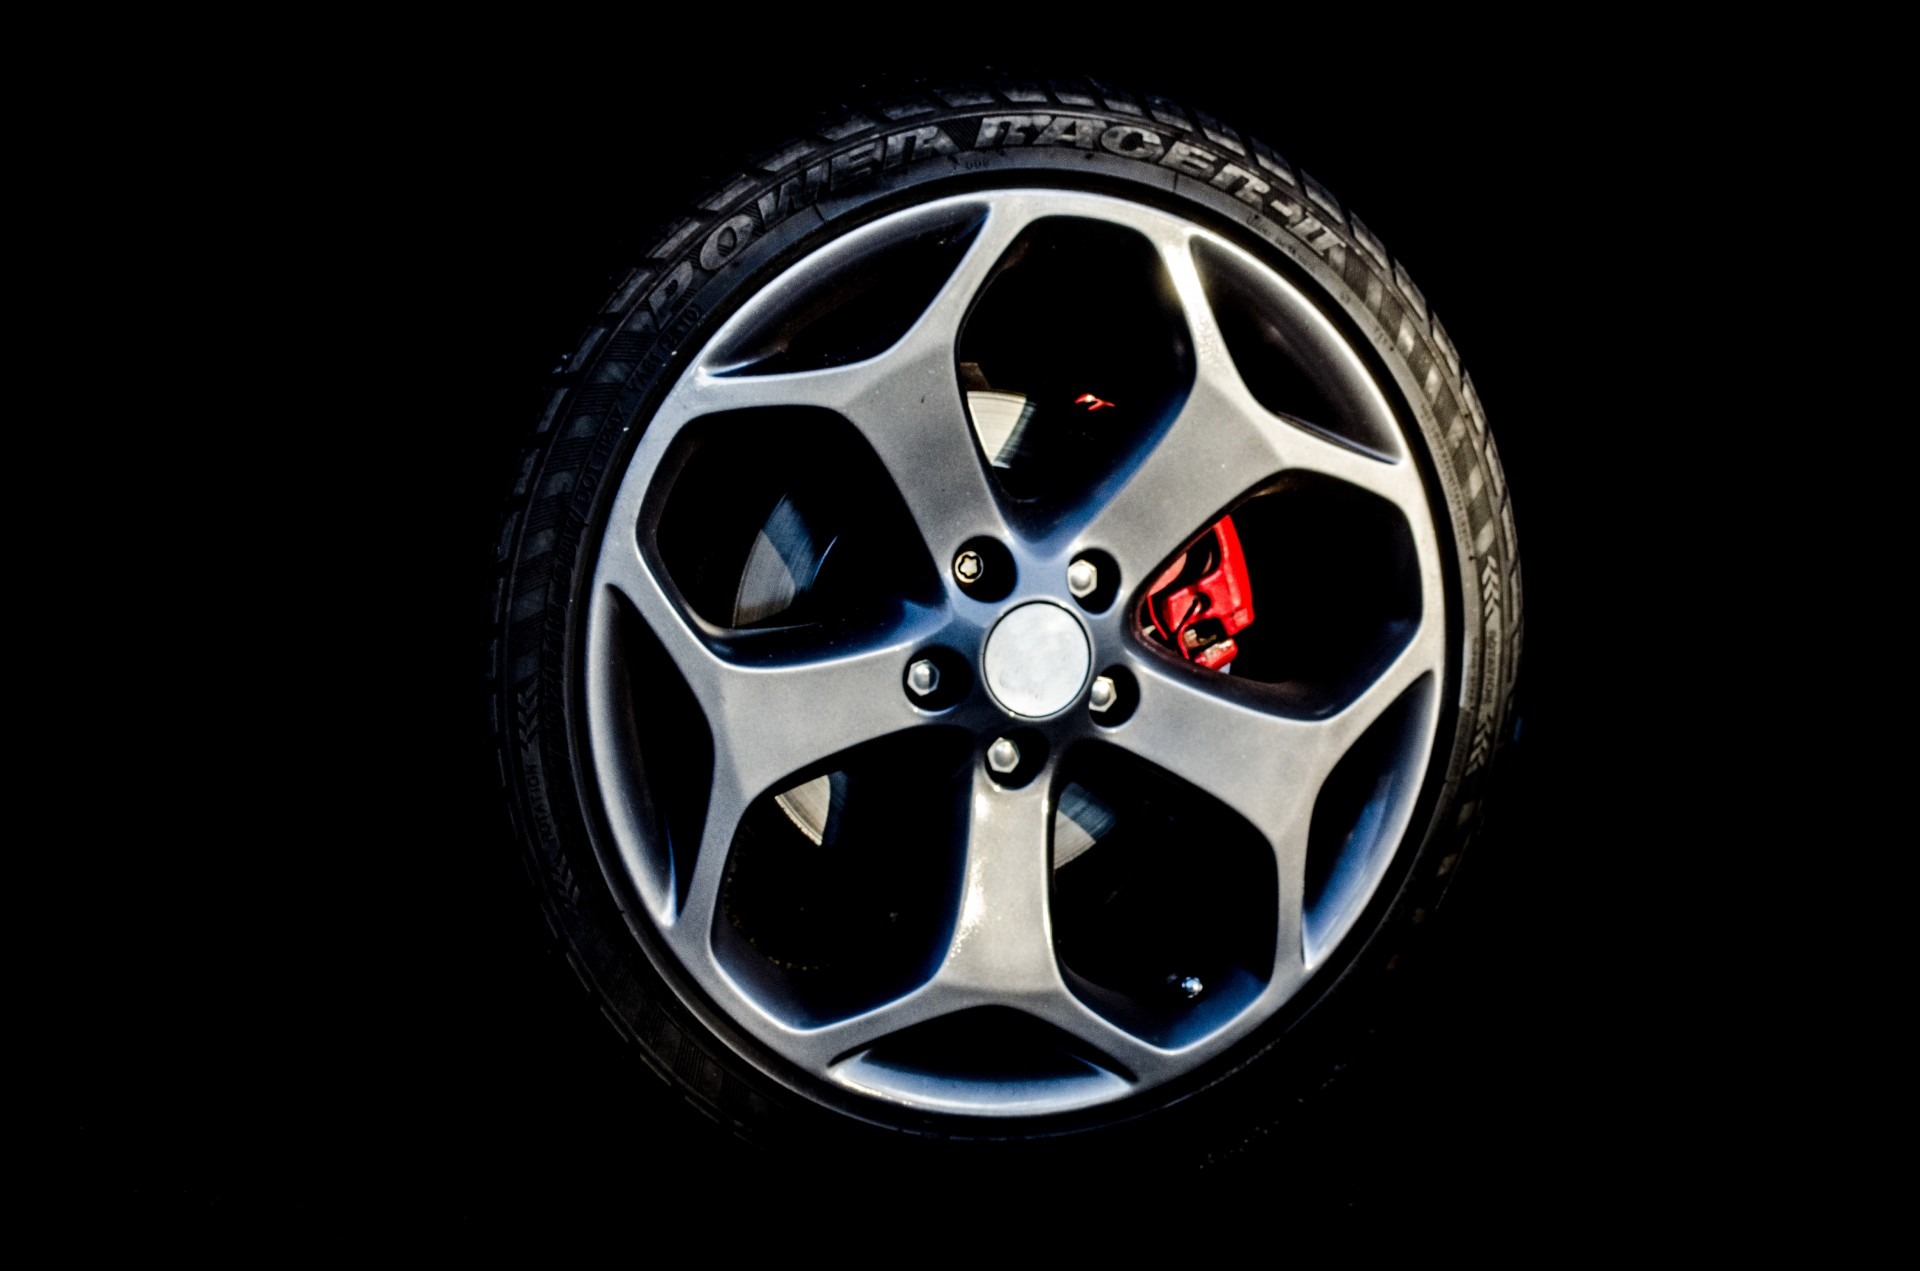
sport, car, wheel, dark, steel, transport, vehicle, spoke, shadow, auto, steering wheel, tire, grille, bumper, font, race, sports, rim, trailer, rubber, alloy wheel, auto part, automotive exterior, automotive design, automotive tire